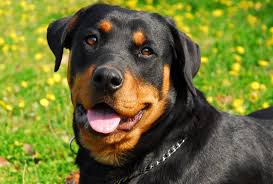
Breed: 224-n000060-Rottweiler